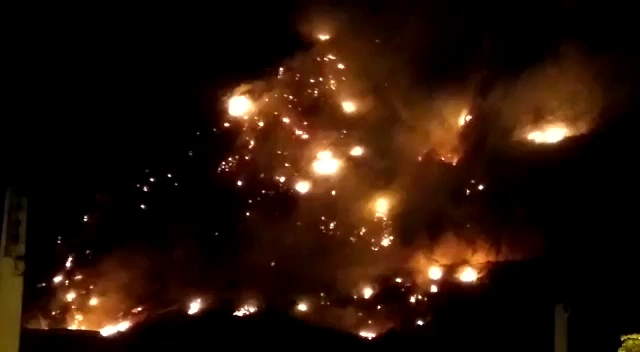
Fire: yes
Smoke: yes